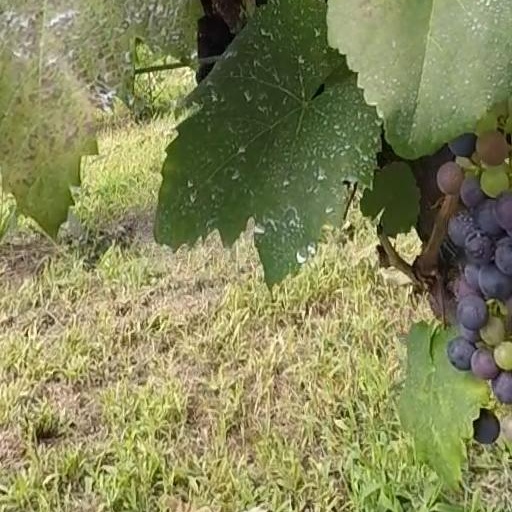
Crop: grape